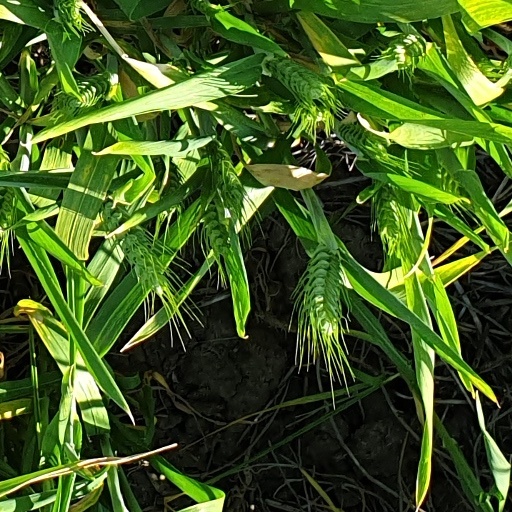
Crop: wheat